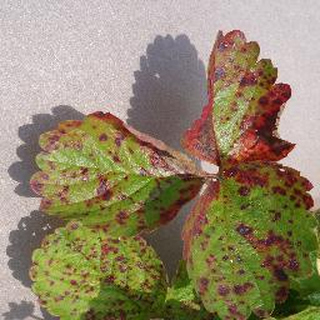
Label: strawberry_leaf_scorch